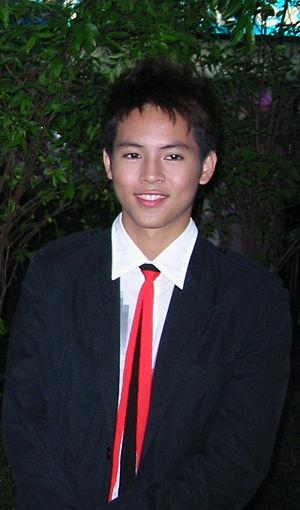
Witwisit Hiranyawongkul, surnommé Pit ou Pitch ou Pich, né le 20 juillet 1989 à Chiang Mai, est un acteur, chanteur et compositeur thaïlandais.